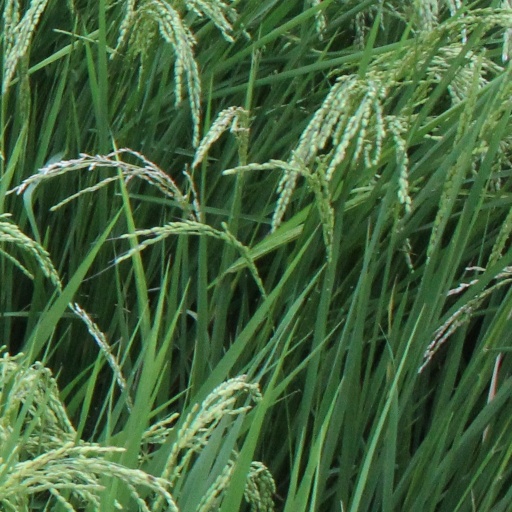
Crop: rice